1903 Rye by-election

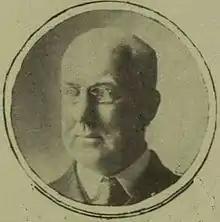
Hutchinson

Rye was a typical mid-term by-election result with public opinion turning against the party in office. It seems that Boyle had been right to try and focus on agricultural issues as one commentator has noted that the import duty on corn (which had been introduced as a Boer War revenue measure in the 1902 budget) was a factor in this and other by-election upsets of the day.